Tomb of Joan of Brabant

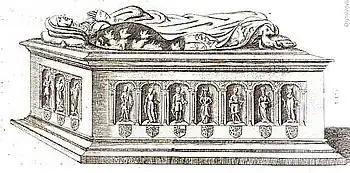
Drawing of the tomb of Margaret of Brabant

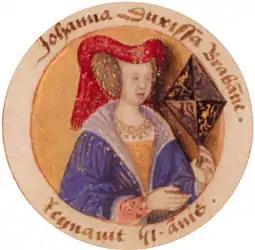
Joan, Duchess of Brabant, Lothier and Limburg

The tomb of Joan of Brabant was built between 1457 and 1458 by the bronze caster Jacob de Gerines after wooden models by the sculptor Jean Delemer, and placed in the church of the Carmelite monastery in Brussels. Joan of Brabant was a Duchess of Brabant and died in 1406.